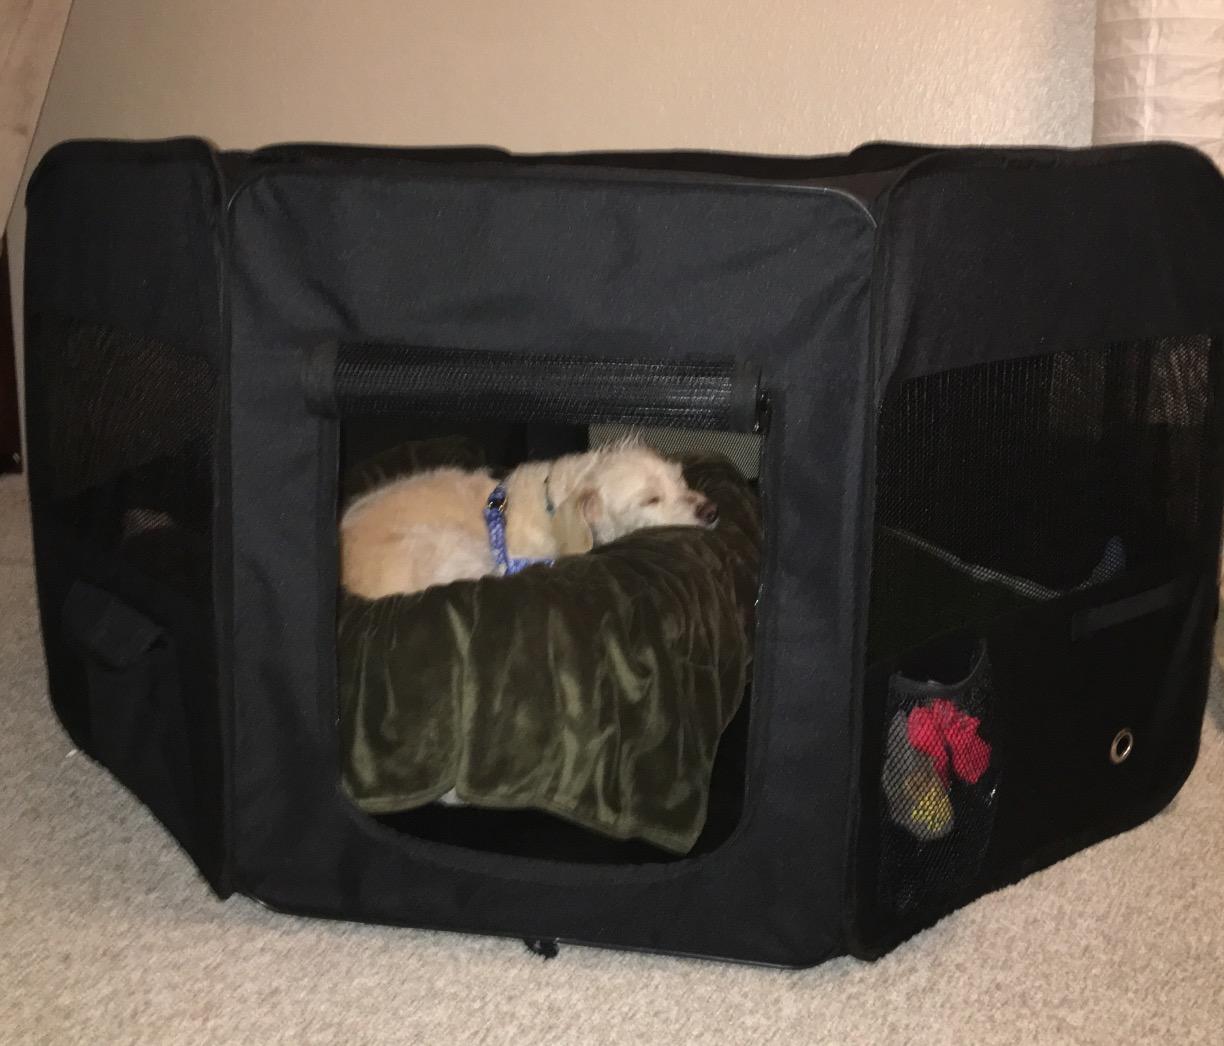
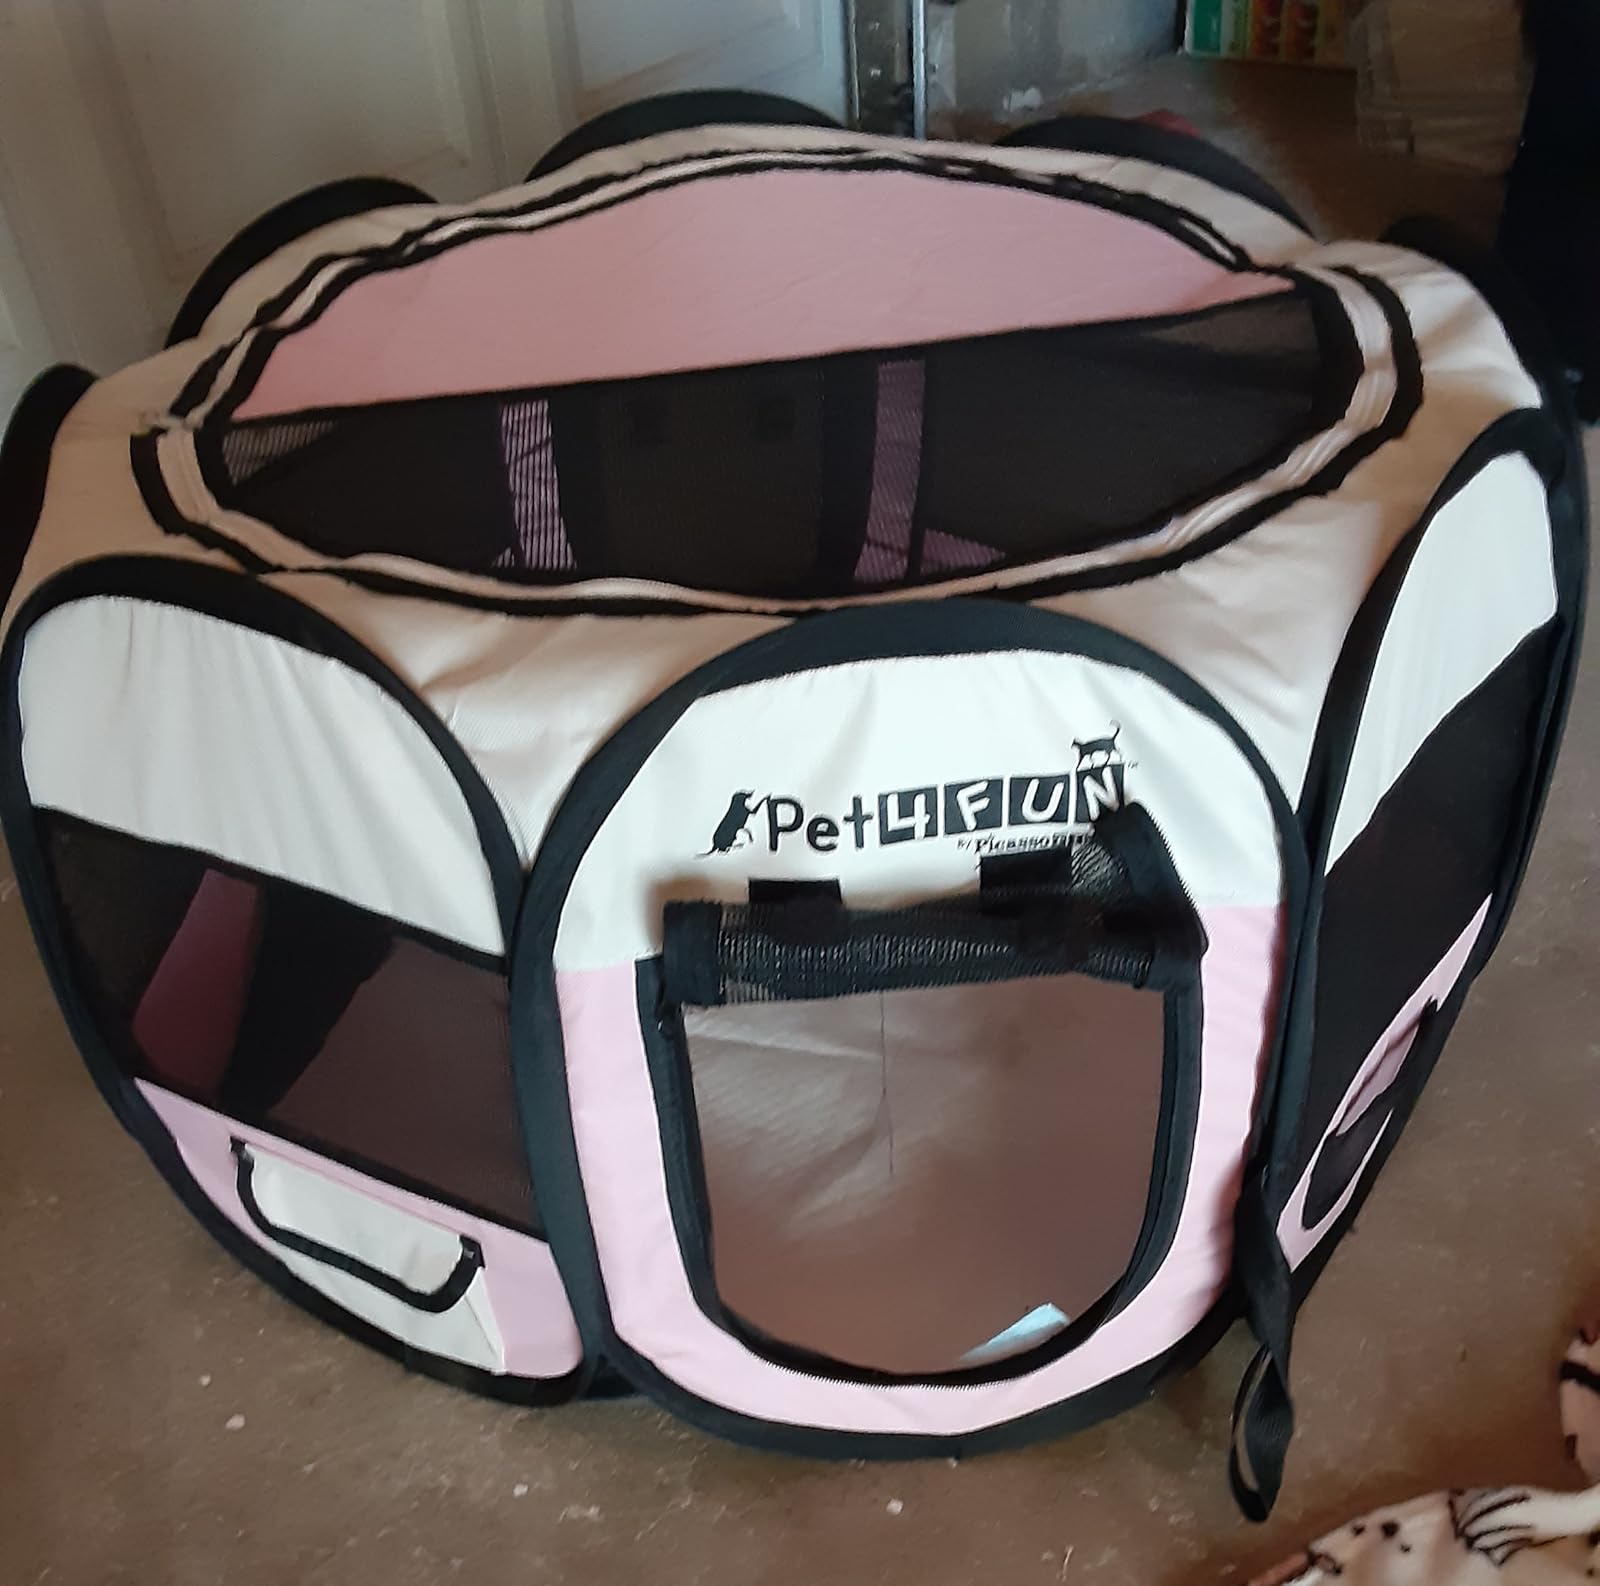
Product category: items_kennel
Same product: no